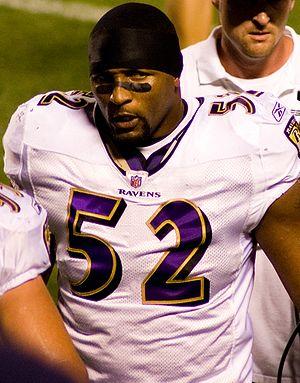
Ray Anthony Lewis, né le 15 mai 1975, est un joueur américain de football américain qui a évolué au poste de linebacker chez les Ravens de Baltimore entre 1996 et 2012. Il est souvent considéré comme l'un des meilleurs de sa génération à son poste et comme l'un des défenseurs les plus dominants de ces dernières années.
La vingt-huitième saison de l'émission américaine de téléréalité musicale Dancing with the Stars a débuté le 16 septembre 2019 sur le réseau ABC.